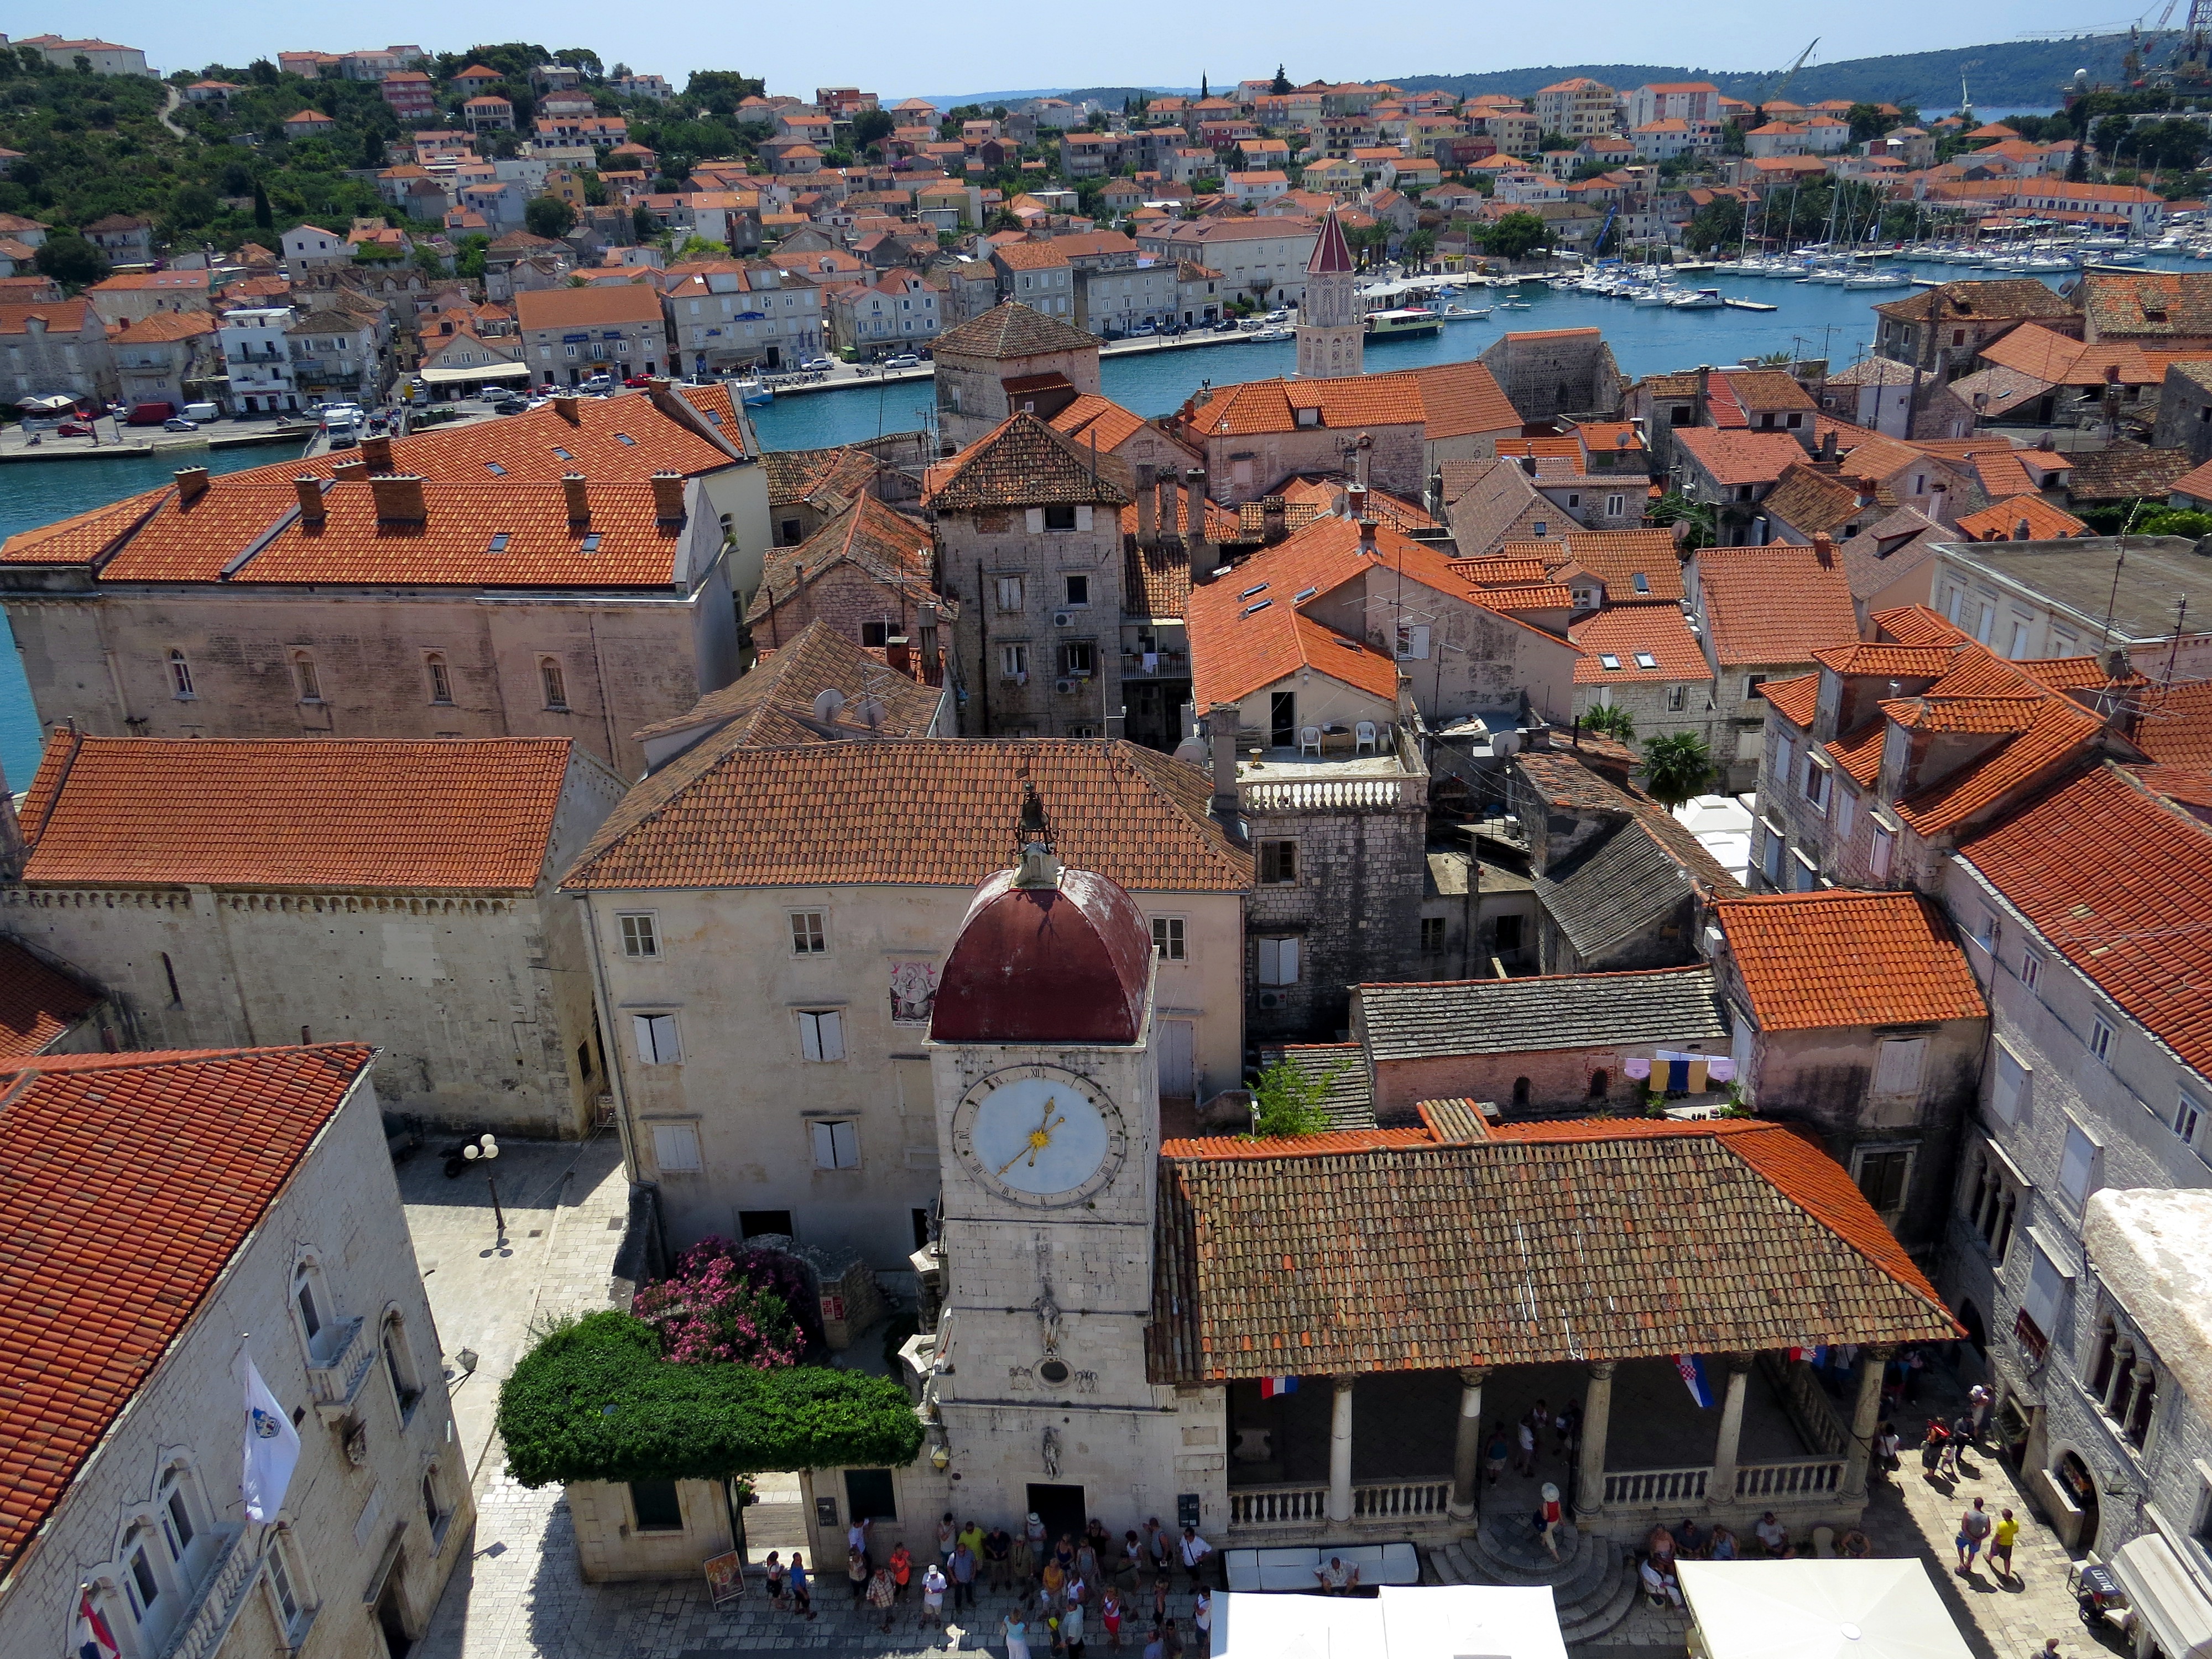
architecture, town, building, city, monument, cityscape, panorama, travel, village, rest, tourism, old house, old town, croatia, buildings, towers, townhouses, houses, vistas, monuments, neighbourhood, old buildings, trogir, the old town, aerial photography, the city centre, human settlement